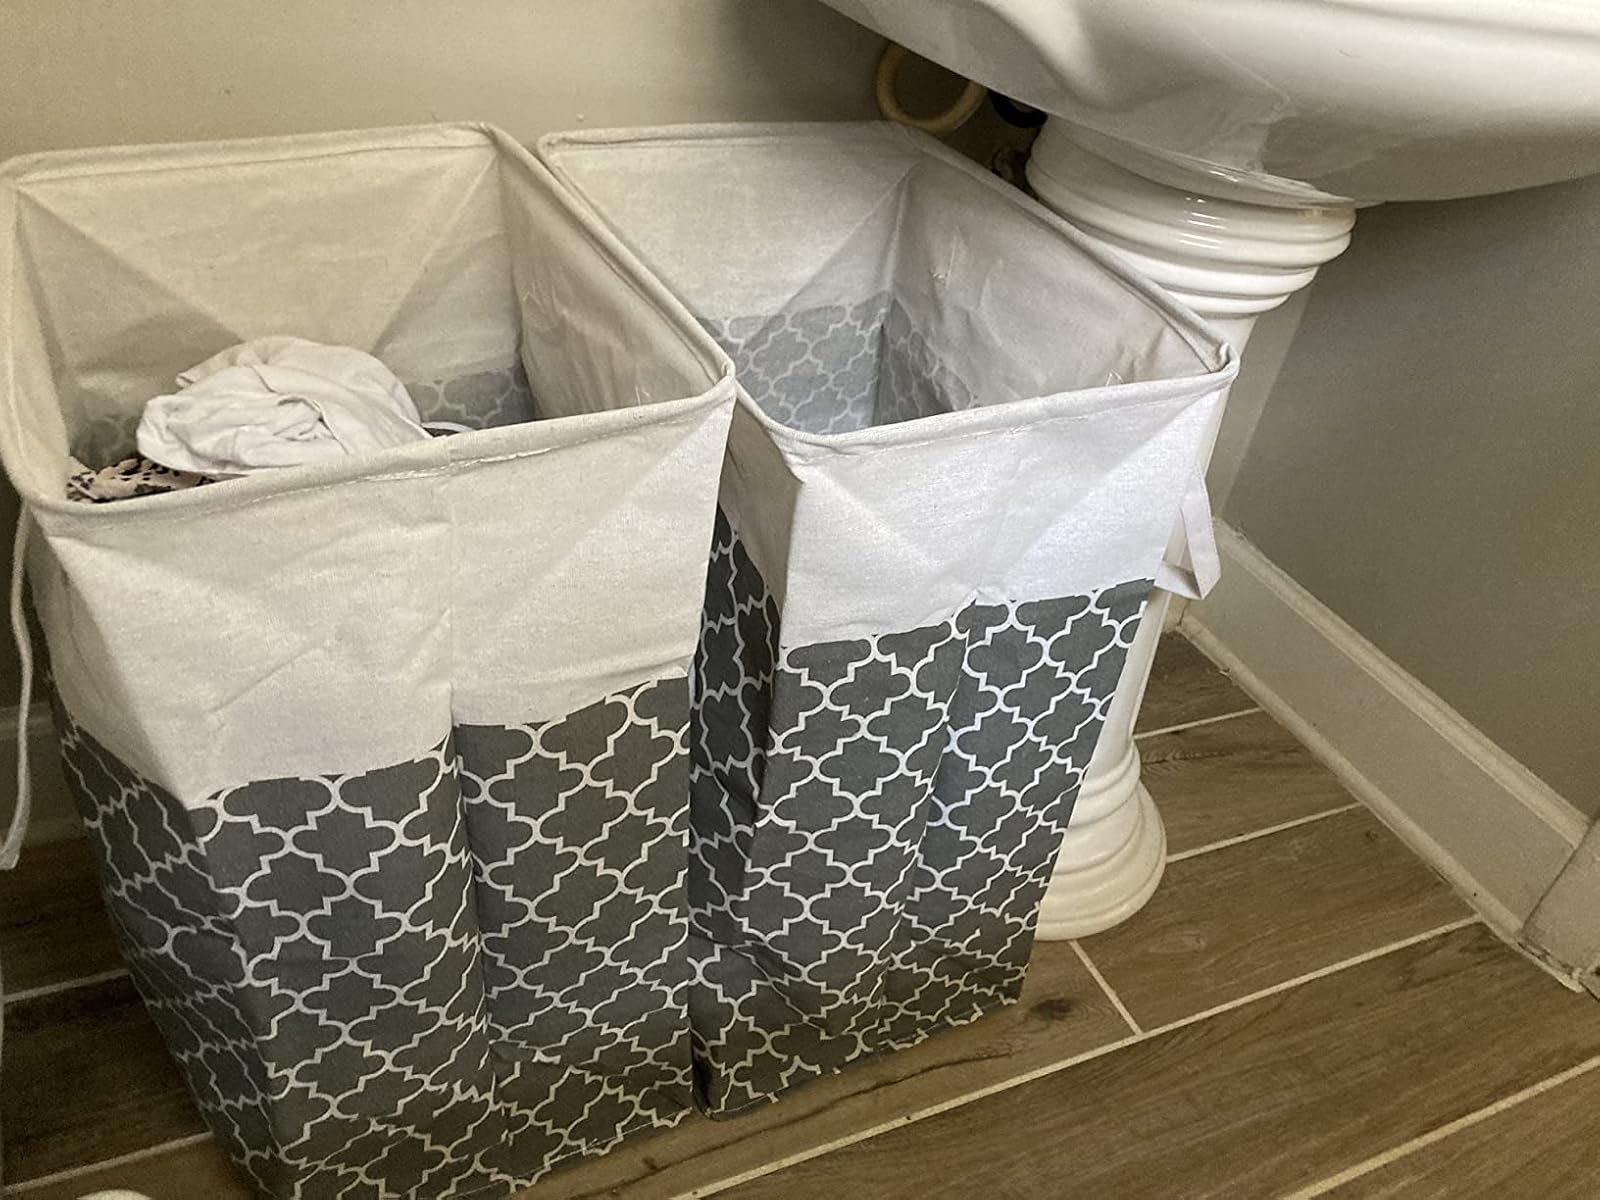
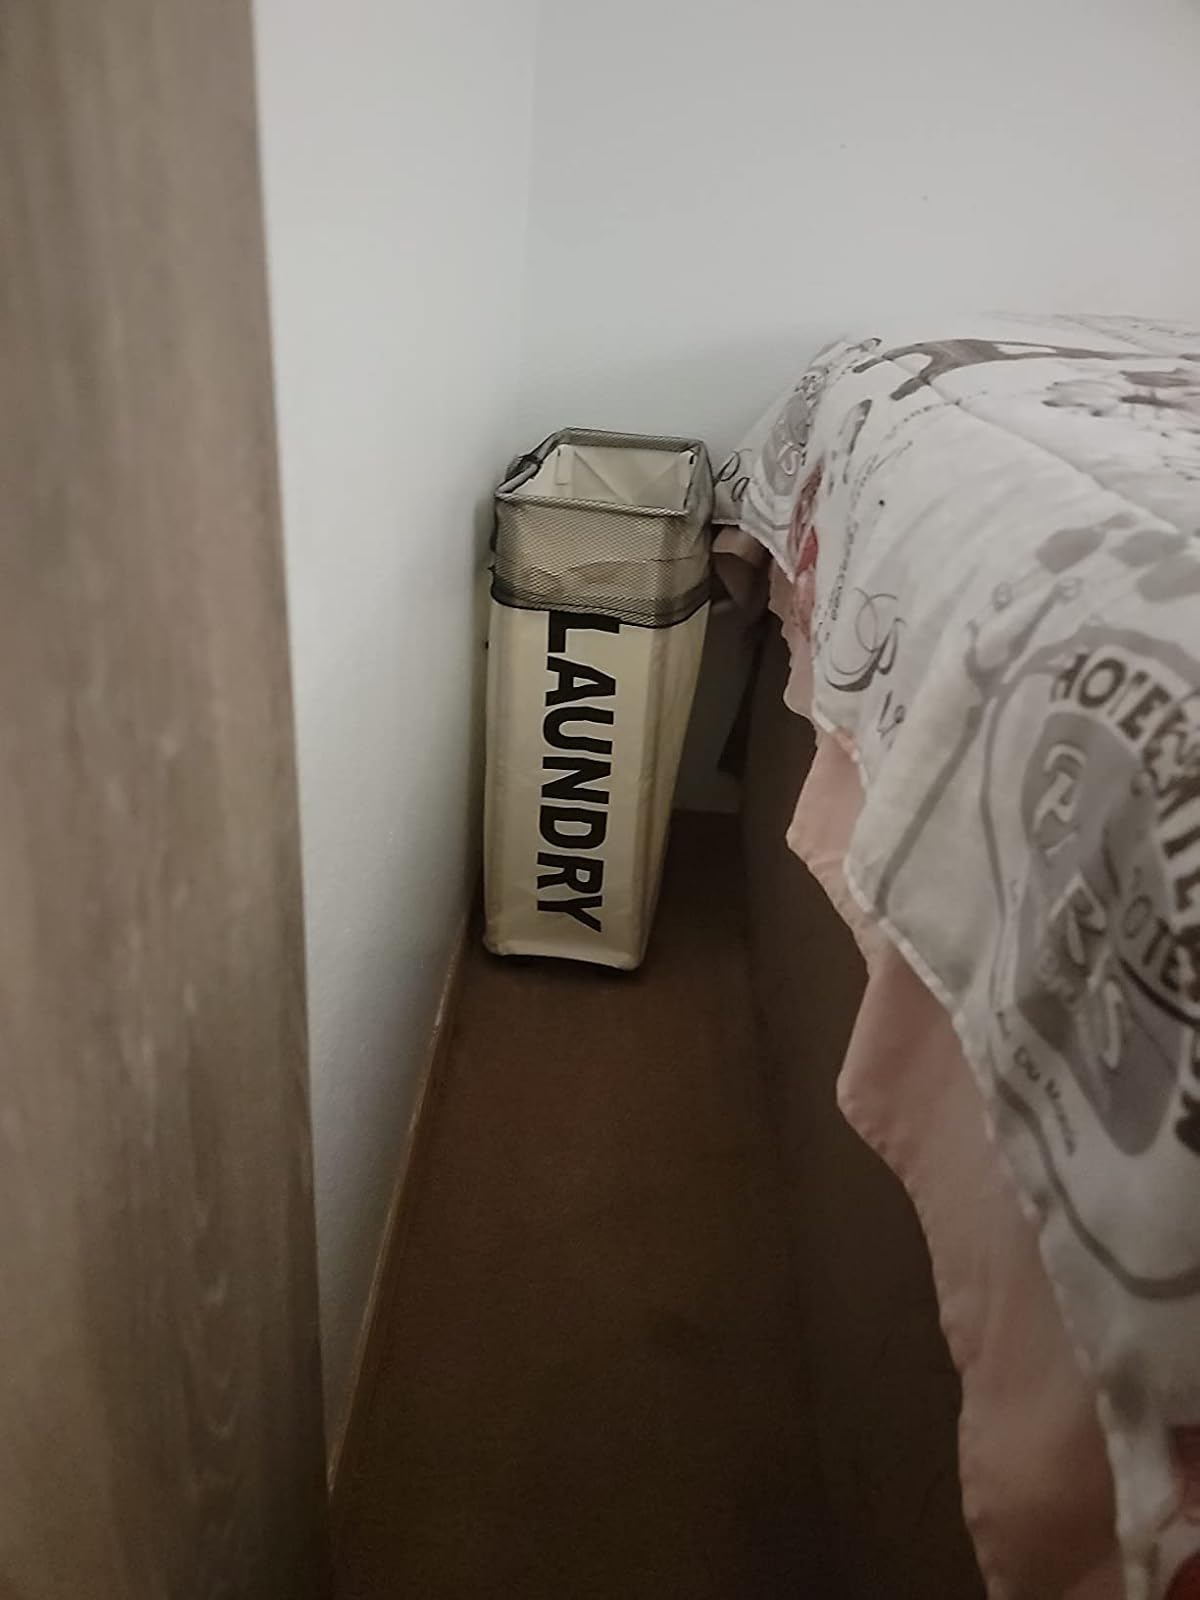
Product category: items_hamper
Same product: no